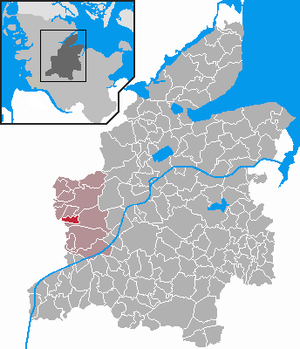
Bargstall est une municipalité allemande située dans le land du Schleswig-Holstein et dans l'arrondissement de Rendsburg-Eckernförde. En 2015, sa population est de 141 habitants.